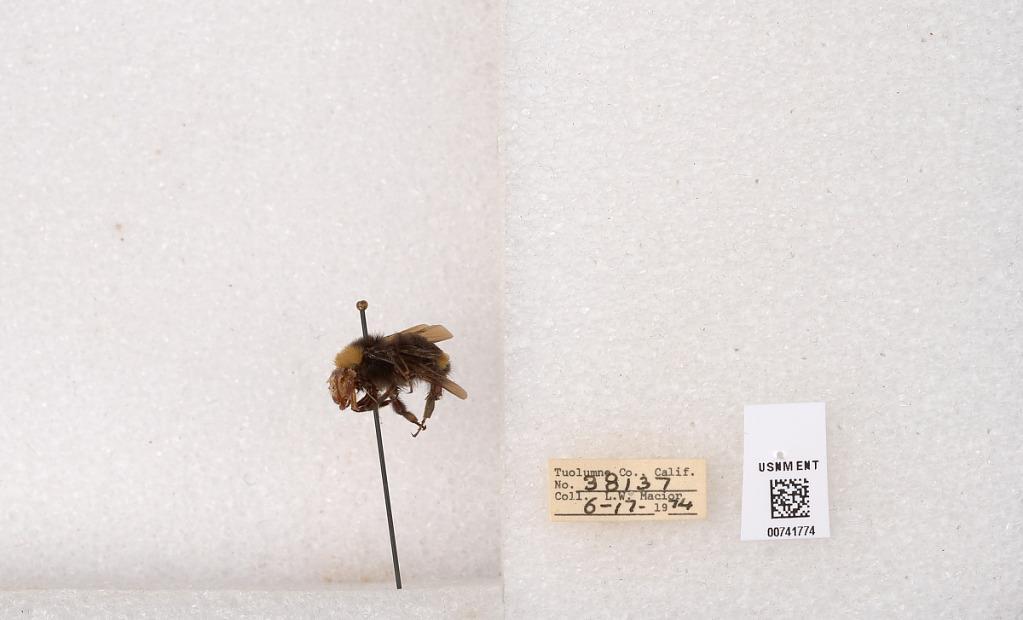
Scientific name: Bombus (Pyrobombus) vosnesenskii Radoszkowski
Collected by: L. Macior
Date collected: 1974-6-17
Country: United States
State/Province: California
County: Tuolumne
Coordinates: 37.9712, -120.228